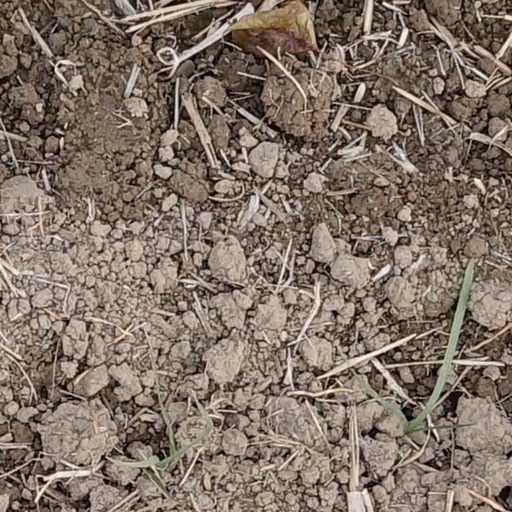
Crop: wheat